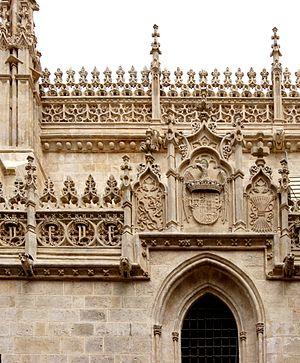
Chapelle royale de Grenade. Symboles et armoiries de Ferdinand d'Aragon et Isabelle de Castille, Les Rois Catholiques, enterrés dans cette église.